Toktar Aubakirov

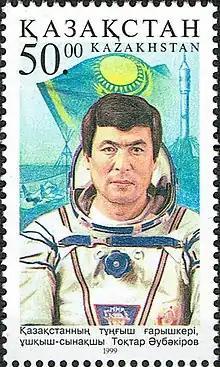
Toktar Aubakirov on a 1999 stamp of Kazakhstan

Toktar Ongarbayuly Aubakirov ( ("Toqtar Oñğarbaiūly Äubäkırov"), , born on 27 July 1946) is a retired Kazakh Air Force officer and a former cosmonaut. He is the first person from Kazakhstan to go to space.